Muhammad ibn Ali ibn al-Layth

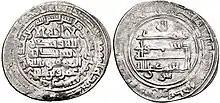
Coin minted during the reign of Amr ibn al-Layth.

Muhammad ibn 'Ali ibn al-Layth was amir of the Saffarid amirate from 910 until 911.